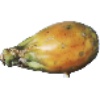
Label: cactus_fruit